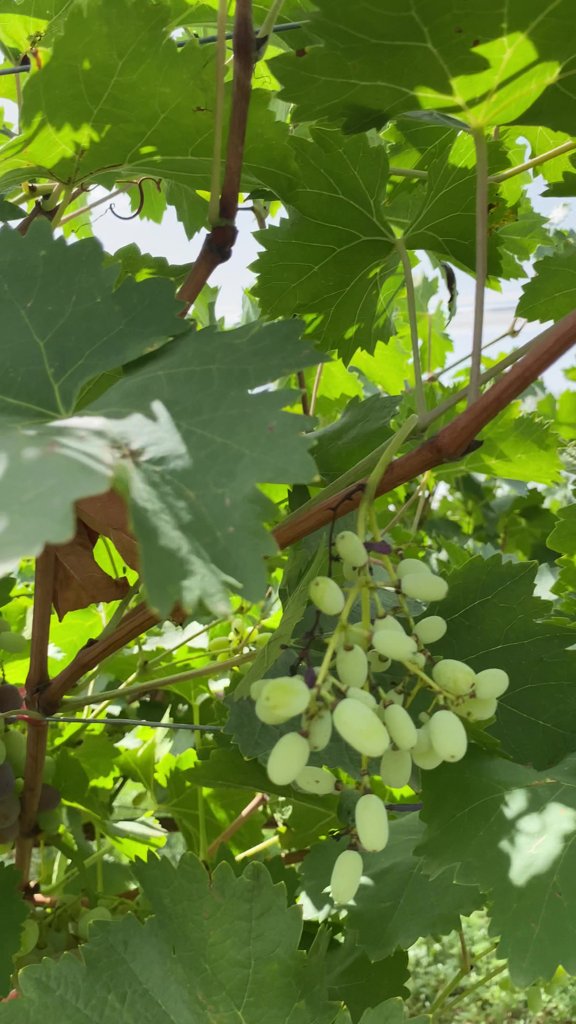
Berries visible: 53
Grape clusters: 5